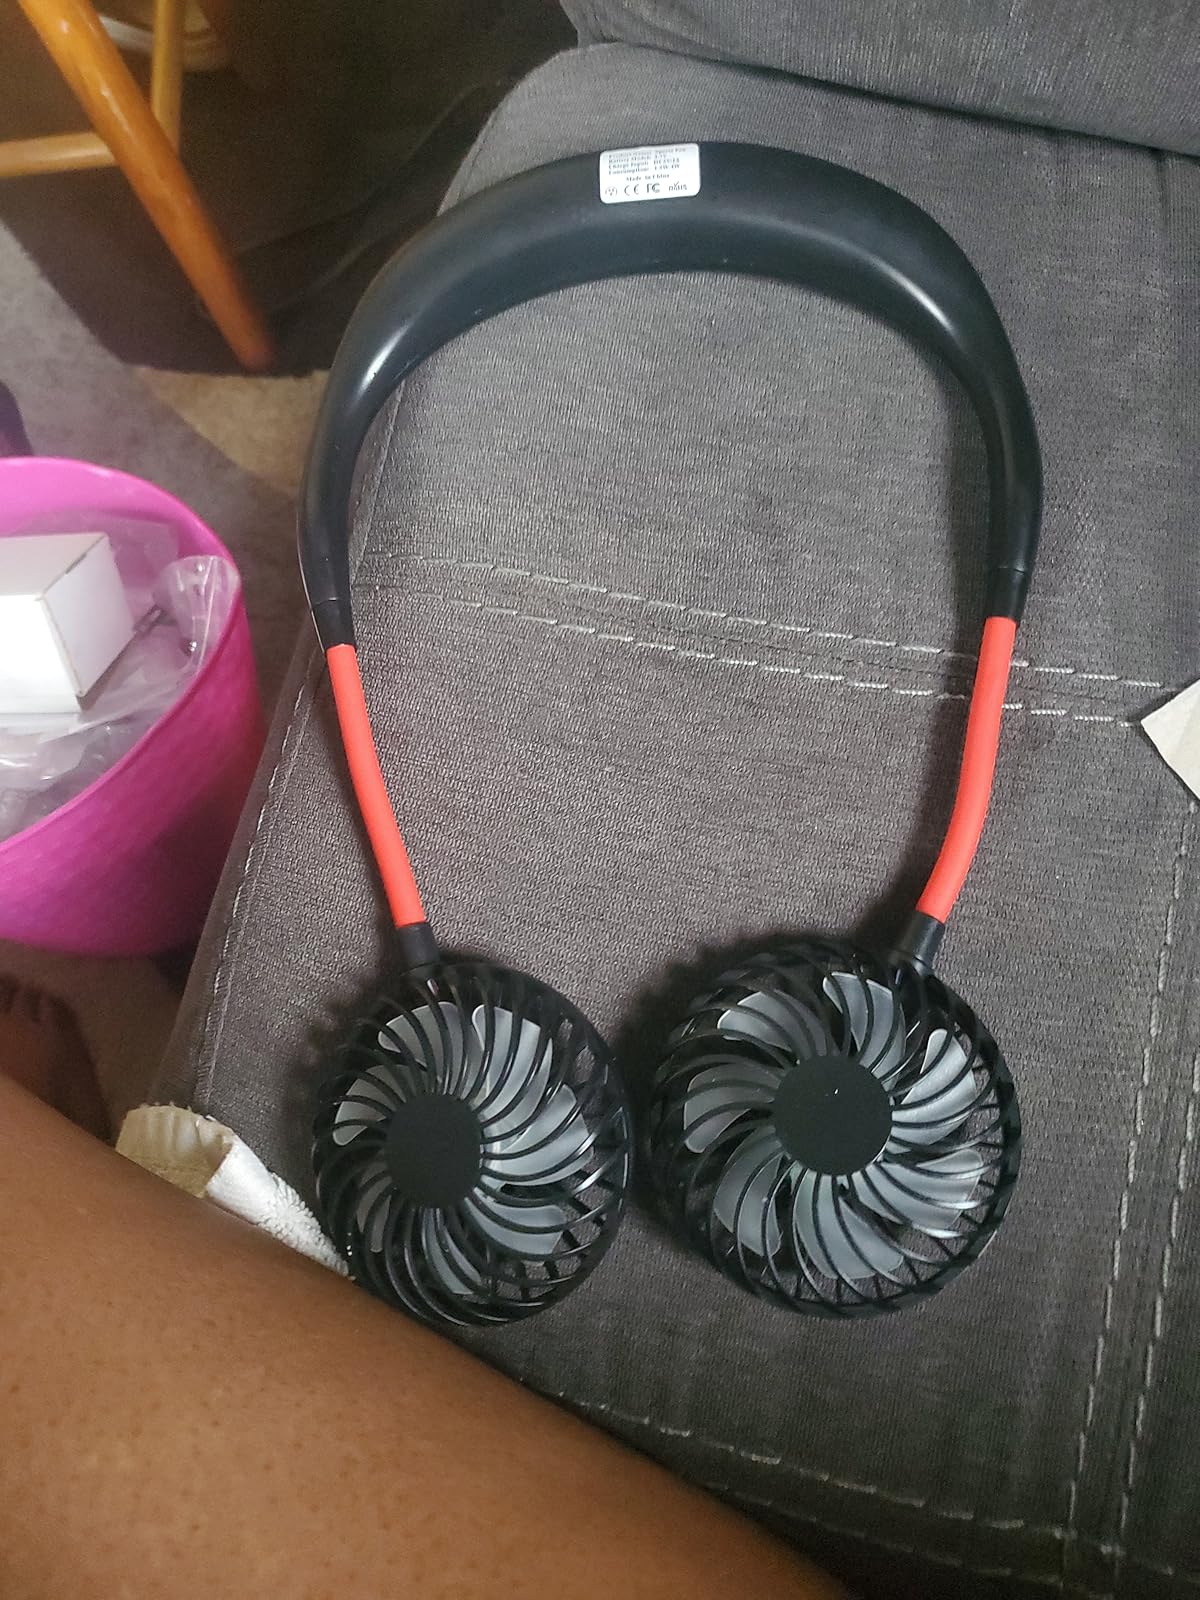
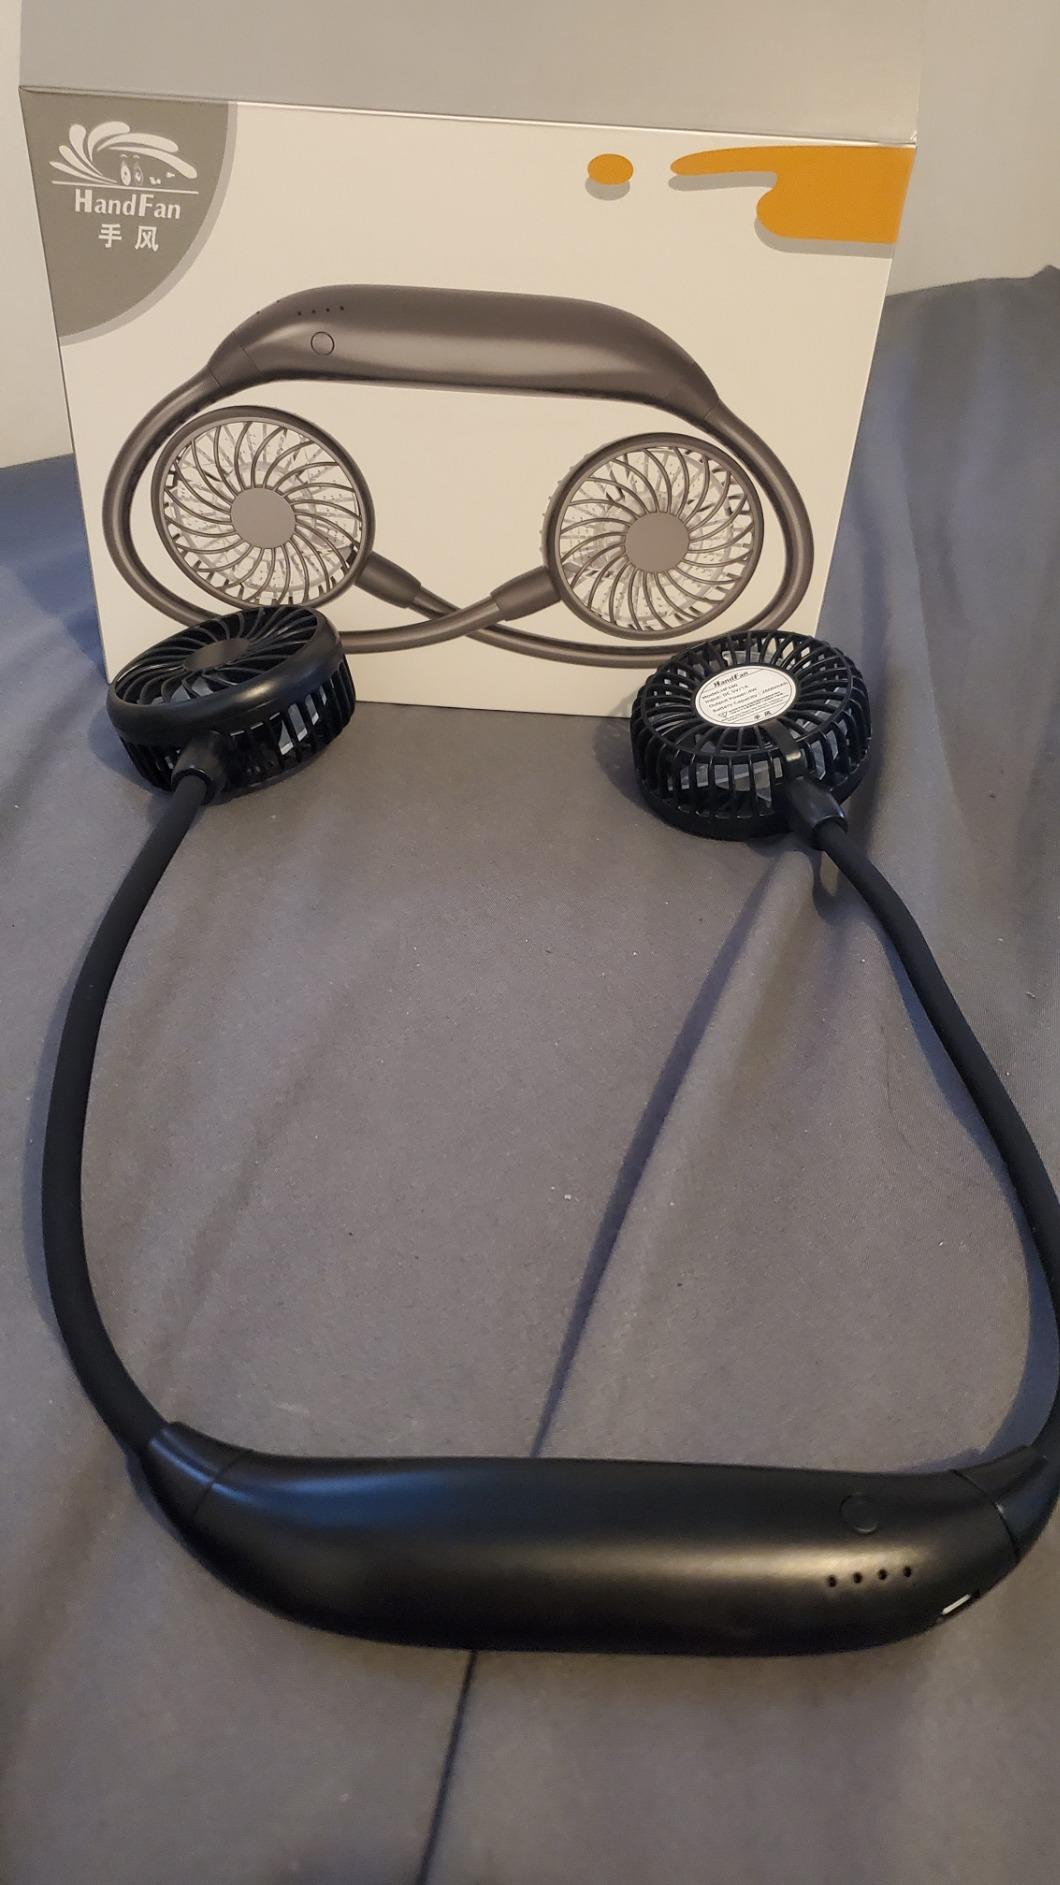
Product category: fan
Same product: no